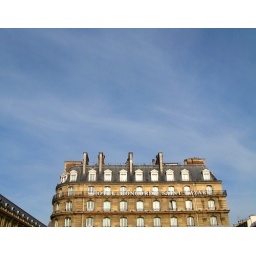
blue sky over Paris